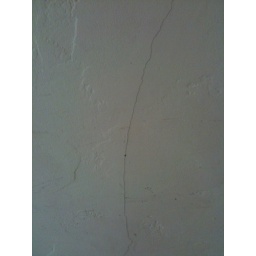
cracks in bedroom wall